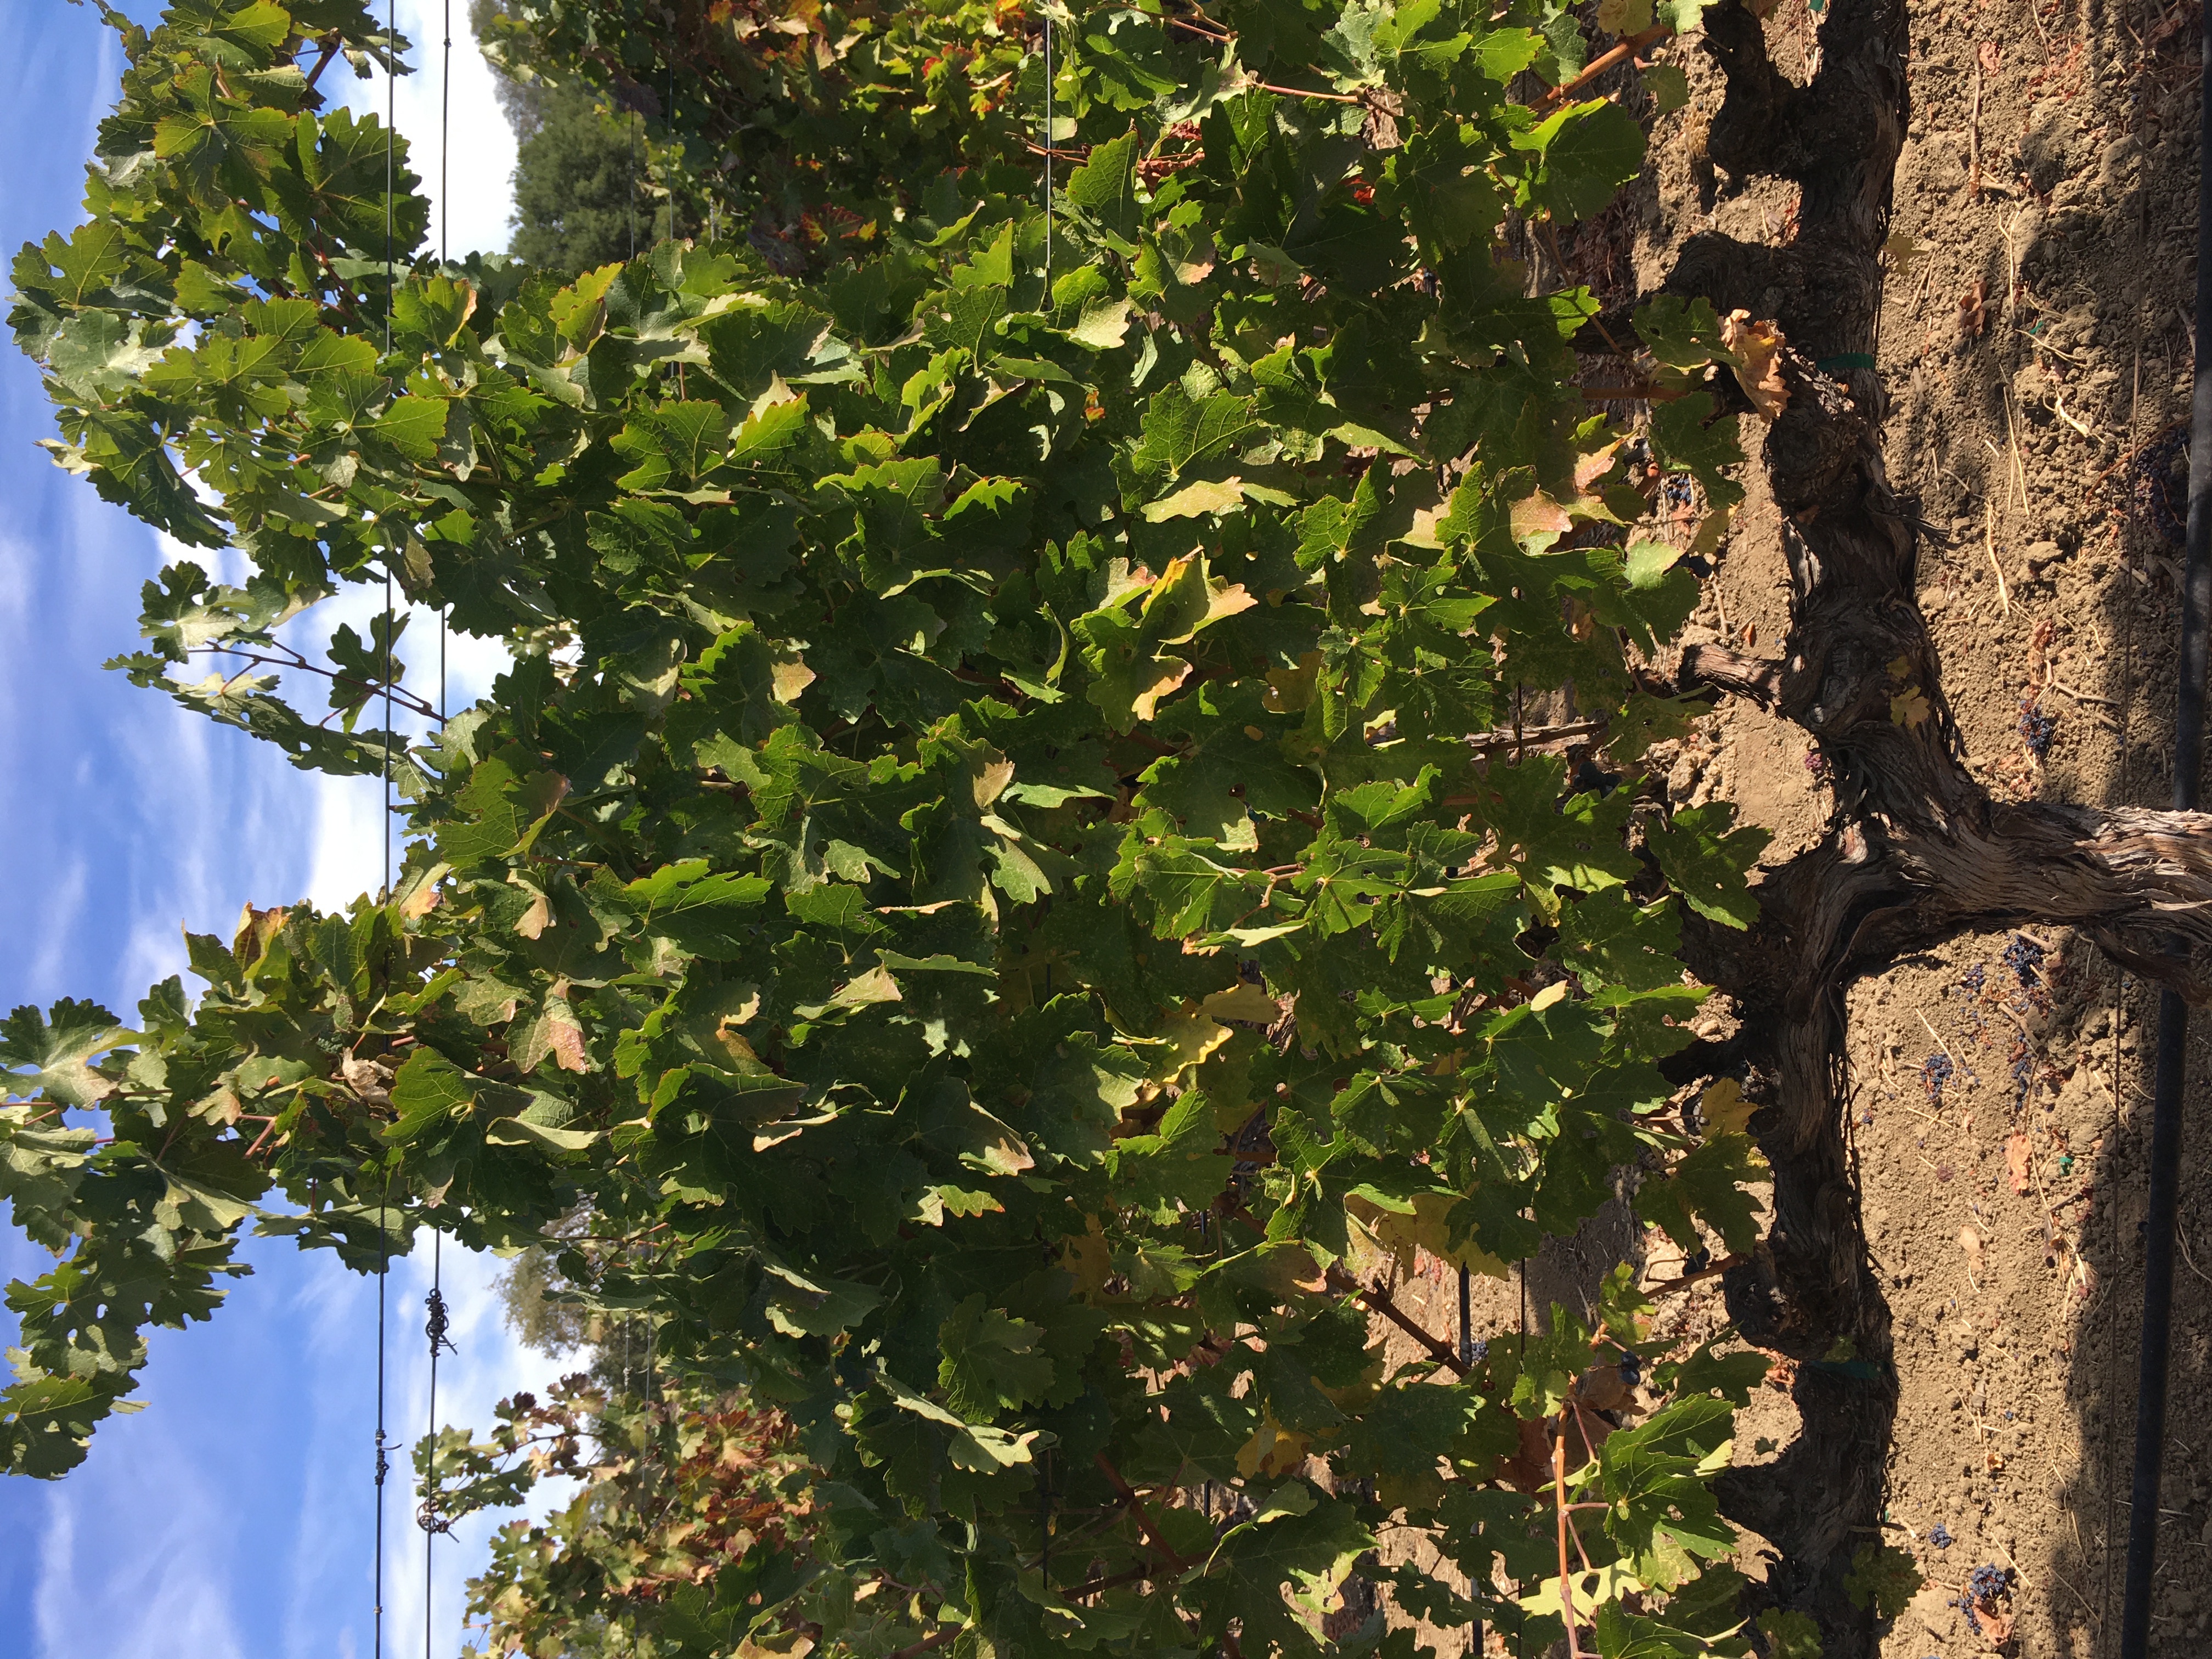
Label: No Virus